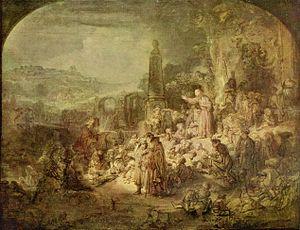
La Pièce aux cent florins est une gravure à l'eau-forte vraisemblablement achevée par Rembrandt vers 1648-1649 et commencée dix ans plus tôt.